Northampton Guildhall

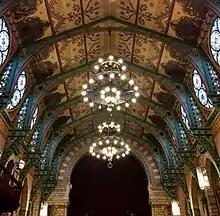
The Great Hall

The first guildhall in Northampton was a 12th-century building at the junction of Gold Street and Horsemarket. The second guildhall was an early 14th-century battlemented structure at the corner of Abington Street and Wood Hill; it was sold in 1864 and subsequently demolished.